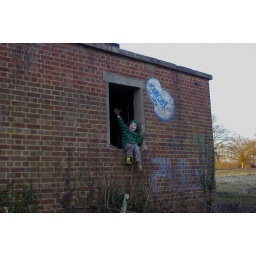
my son obie sitting in the window of a derelict building at bushfield